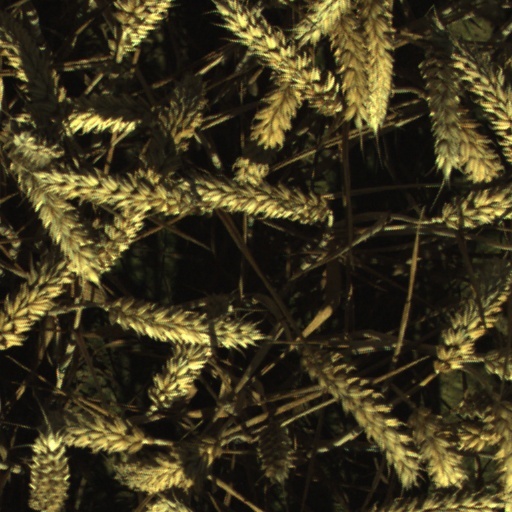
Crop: wheat